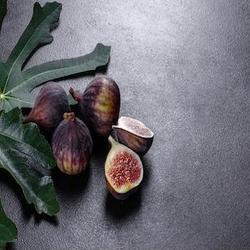
Label: Fig